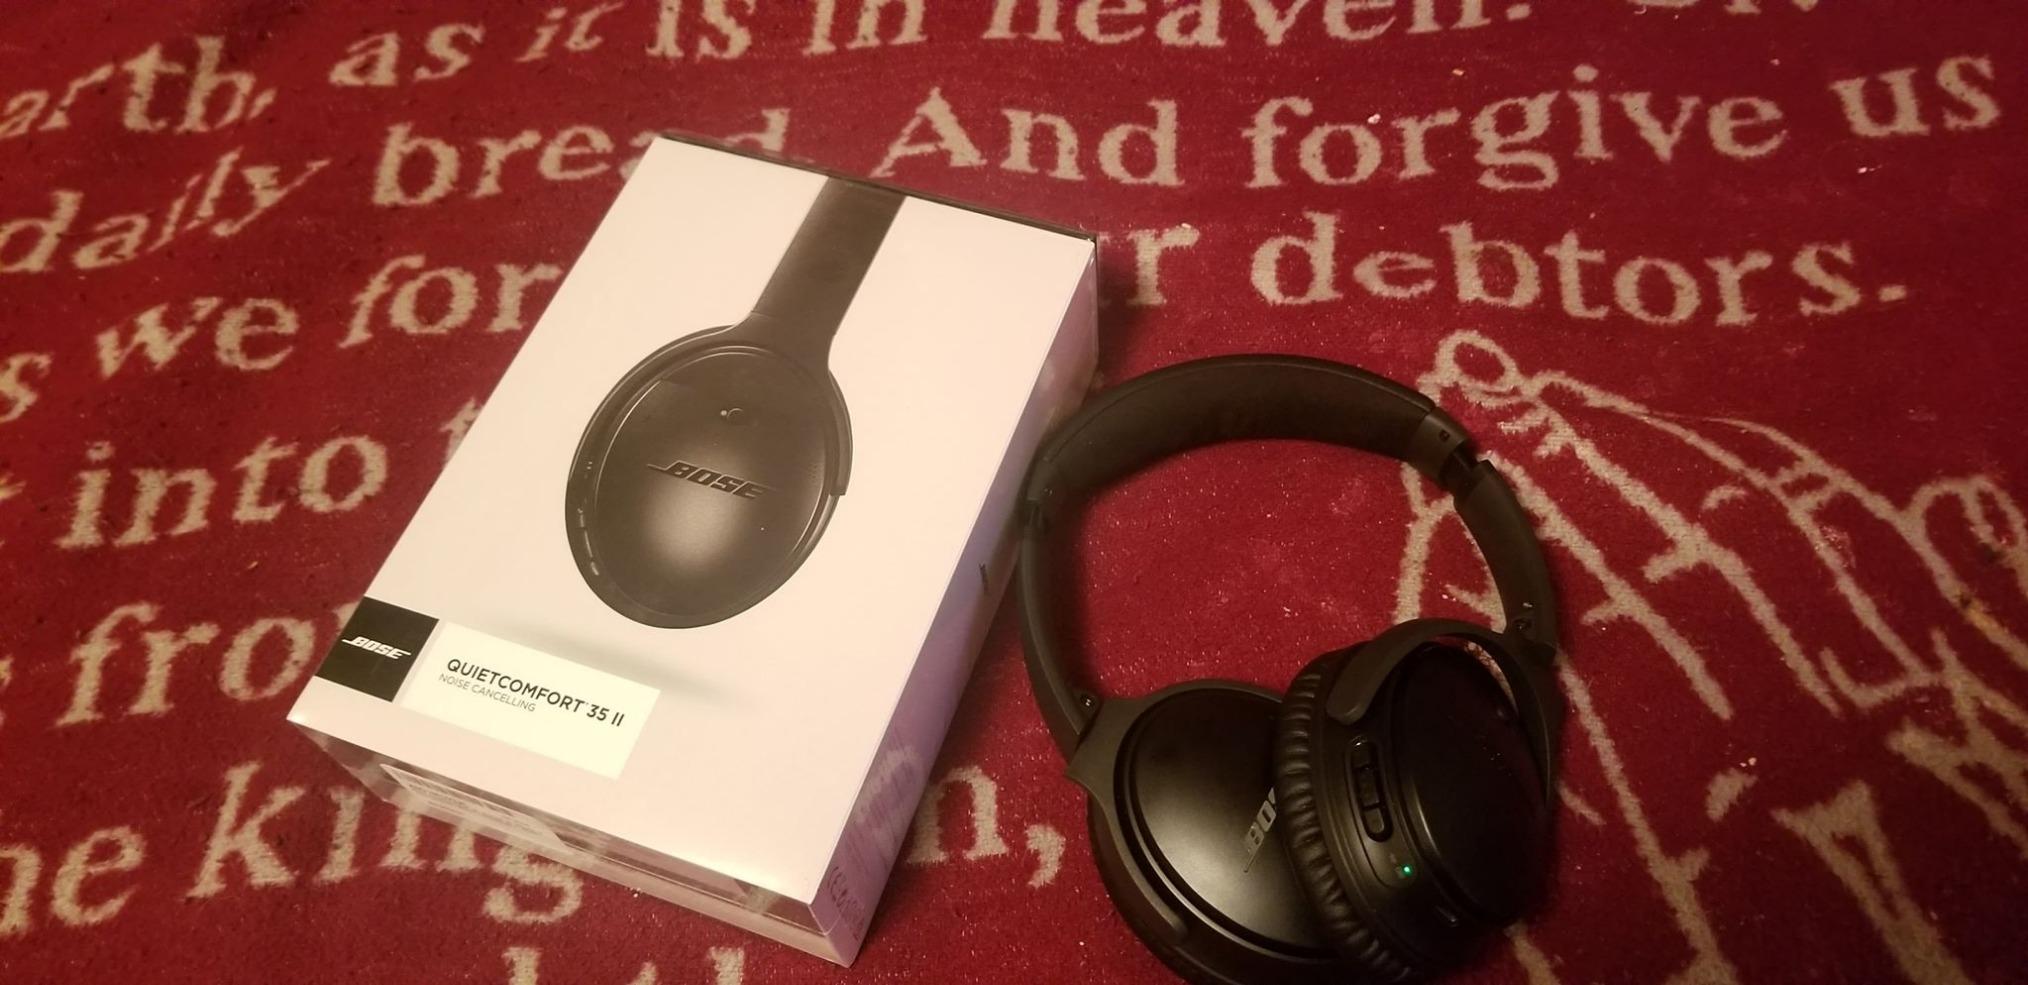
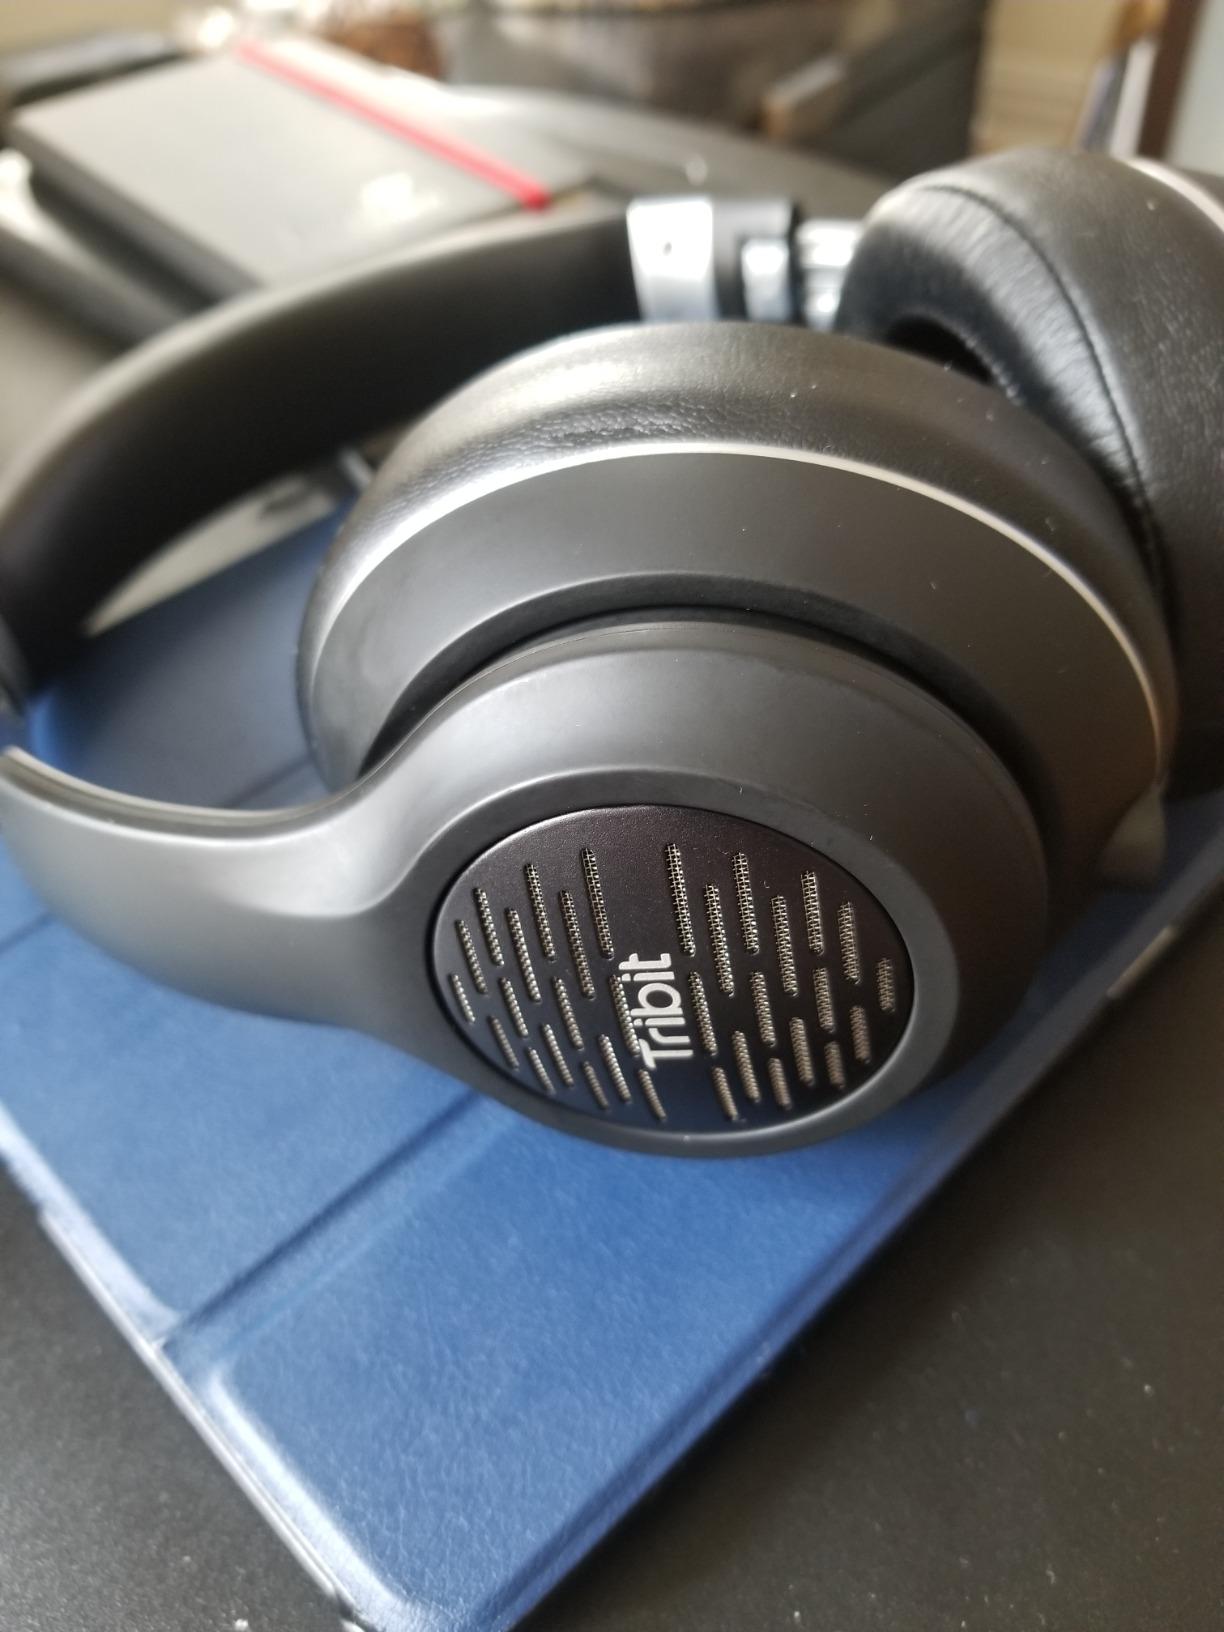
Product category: headphones
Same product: no